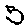
Label: 5